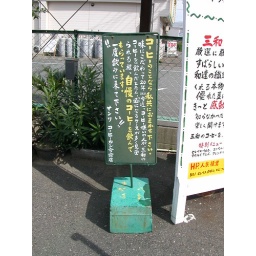
This sign is written and drawn by human. I love such letters, not computer font.